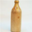
Label: bottle